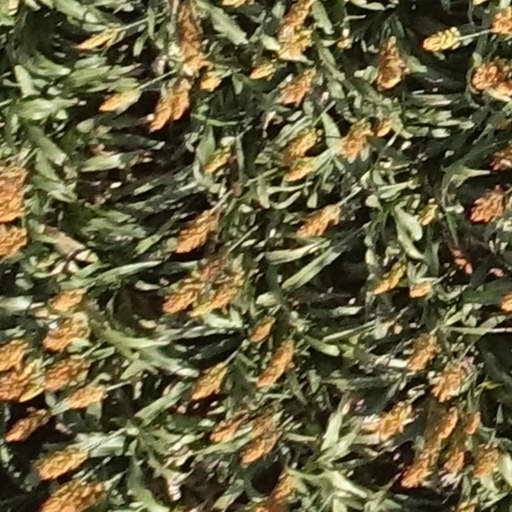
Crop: sorghum